The Demon Ororon

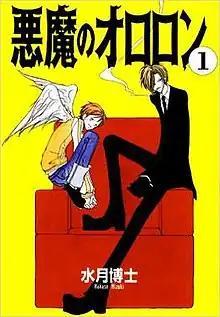
Cover of the first Japanese volume of "The Demon Ororon"

is a Japanese manga series written and illustrated by Hakase Mizuki. The manga was licensed in North America by Tokyopop. The epilogue to the series, had six chapters released as of 2007.